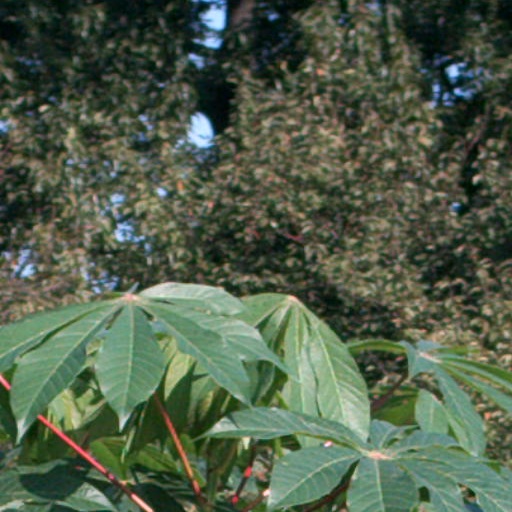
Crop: cassava